Mud (village)

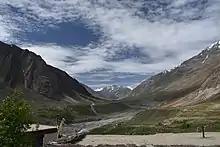
View up the Pin valley from Mud

Mud was mentioned by Ferdinand Stoliczka in a paper in the "Memoirs of the Geological Survey of India", 1866. Stoliczka was a Moravian paleontologist who joined the Geological Survey of India in 1862. He made Mud the base for his fieldwork on the geology of the Western Himalayas and named an important geological rock layer stretching from Kashmir through Spiti to Nepal in the Western Himalayas, calling it the Mudh (Mud) Series. This remote village at the upper end of the Pin River Valley, surrounded by inhospitable mountains, thus attained prominence.